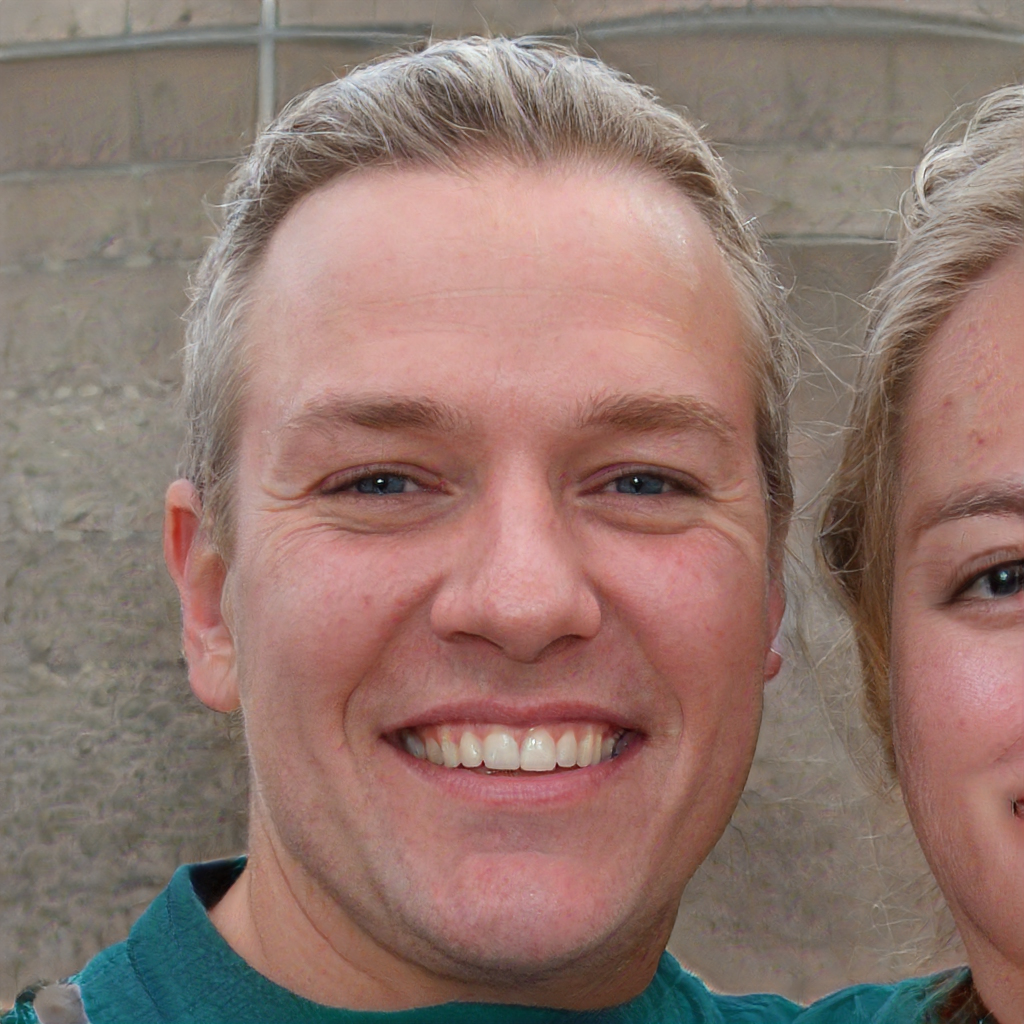
Gender: Male